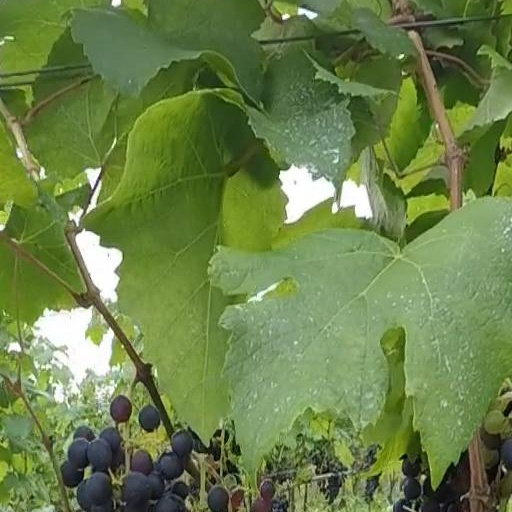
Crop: grape